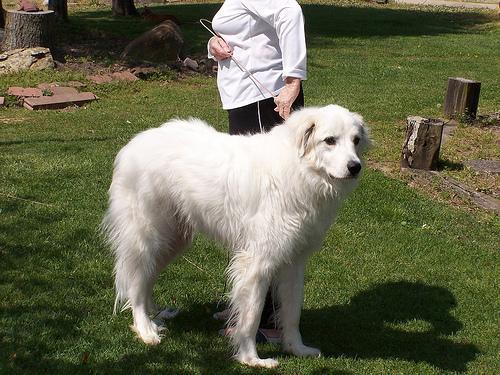
great pyrenees